Bert Leston Taylor

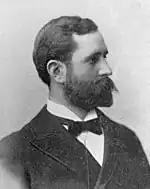
Karleton Hackett (1894)

"Motley Measures"; published by Alfred A. Knopf (1927) – Originally published in 1913 by Laurentian Publishers, a group that wanted to publish books by distinctive Chicago authors. Their first title was "The Beginning of Grand Opera in Chicago", by music critic Karleton Hackett. The bulk of the verses in this collection first appeared in the Line. Foreword by Ring Lardner, the American sports columnist and short-story writer. Described as a book of light verse commenting upon human follies, frailties, and foibles, but with an unfailing sympathy and greathearted tolerance – it ranges from nonsense verse of Edward Lear to the elegance of Frederick Locker-Lampson and the Fragonard-like magic of Austin Dobson. Taylor’s light verse covers a multitude of whimsies, parodies, satires, and lampoons. Some of the poems are topical and satirical, but there are also a few nature poems about the woods and waters that appealed to Taylor.